Frederick Richard Simms

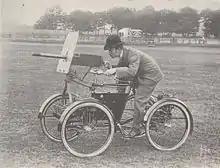
Simms demonstrating his Motor Scout, June 1899

On 14 November 1896, Simms and Daimler took part in The Motor Car Club's Emancipation Day procession from London to Brighton, co-organised with H J Lawson, celebrating the lifting of the speed limit imposed by the Locomotives Act 1865 which had required vehicles to travel no faster than . This Emancipation Day drive is still commemorated by its annual replay, the London to Brighton Veteran Car Run.